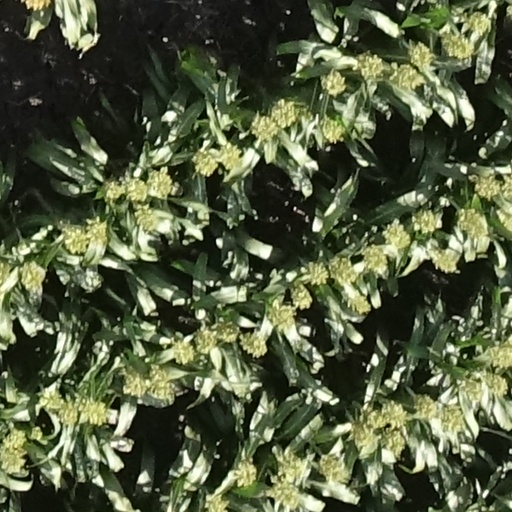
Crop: sorghum